Dr. John and Gerda Meyer House

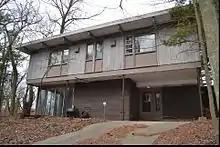
South face of the John and Gerda Meyer House, Beverly Shores, Indiana

The configuration is a small rectangular, two-story box with a flat roof. An early addition was created on the northwest corner of the house. Materials chosen for the construction of the home are contextual with the landscape. The house's lower level walls are composed of dark brown colored bricks.